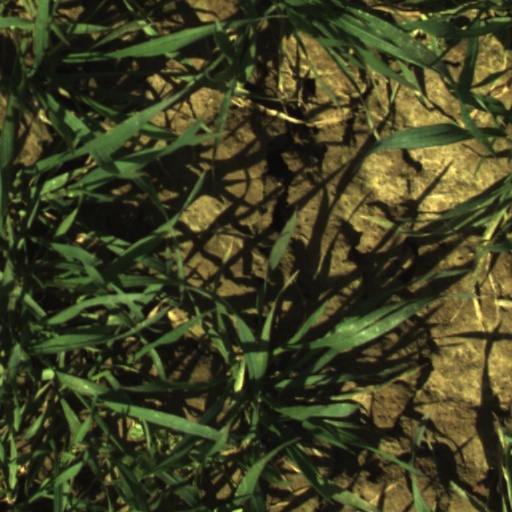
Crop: wheat